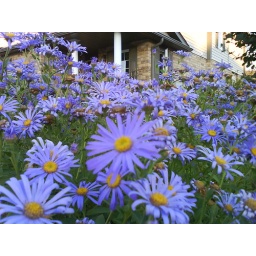
A neighbour planted so many of these blue flowers in their front yard.